Alexander Dreymon

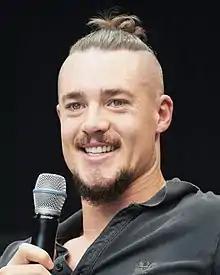
Doetsch in 2019

Alexander Dreymon (born Alexander Doetsch; 7 February 1983) is a German actor. He is best known for portraying Uhtred of Bebbanburg in the television series "The Last Kingdom" (2015–2022). Dreymon's other notable roles were in "Christopher and His Kind" (2011) and "" (2013–2014). Dreymon also appeared in the 2011 World War II film "Resistance".